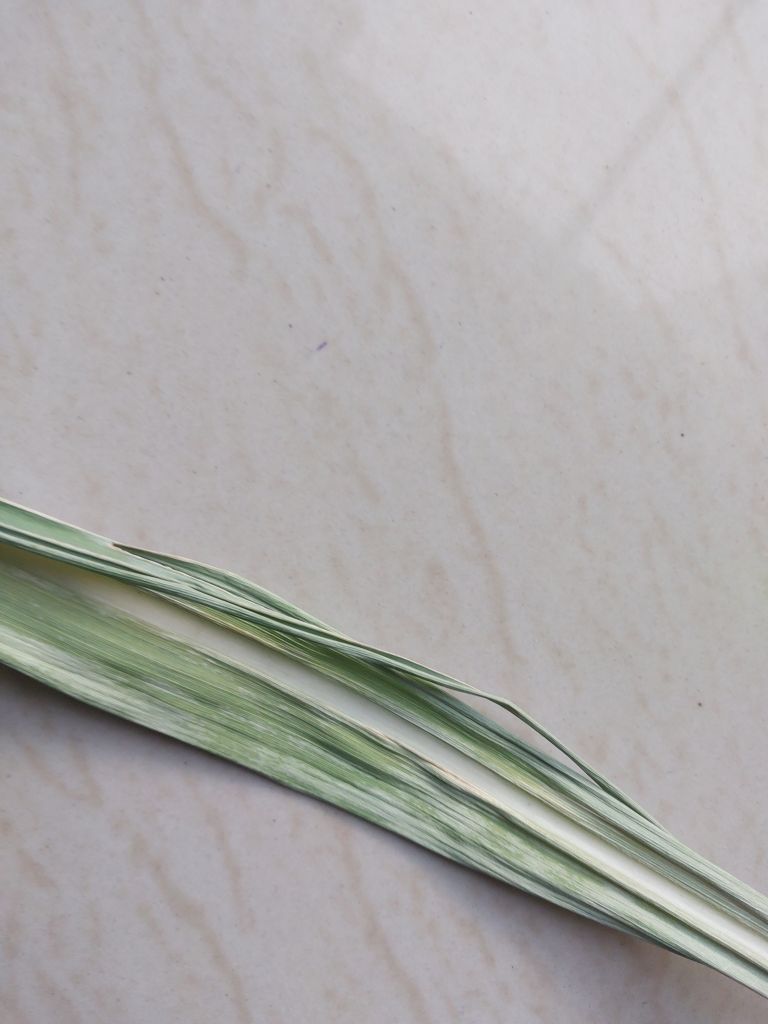
Label: Viral Disease